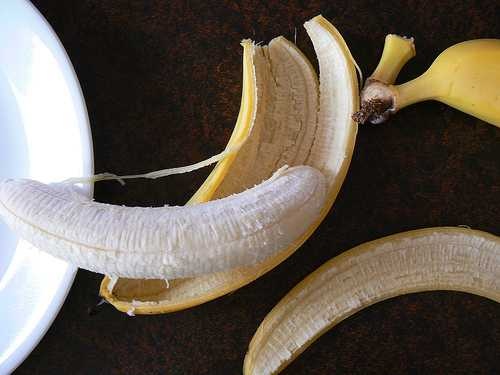
Label: Banana